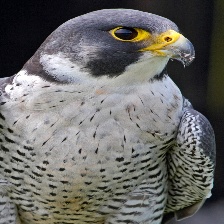
Species: PEREGRINE FALCON
Scientific name: FALCO PEREGRINUS